Citroën C4

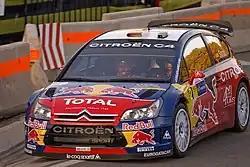
Dani Sordo driving a C4 WRC at the 2008 Rally Catalunya.

The Citroën C4 Aircross is a compact SUV based on the Mitsubishi ASX and the Peugeot 4008. It was featured at the 2012 Geneva Motor Show. A four-wheel drive version of the Aircross is also available.